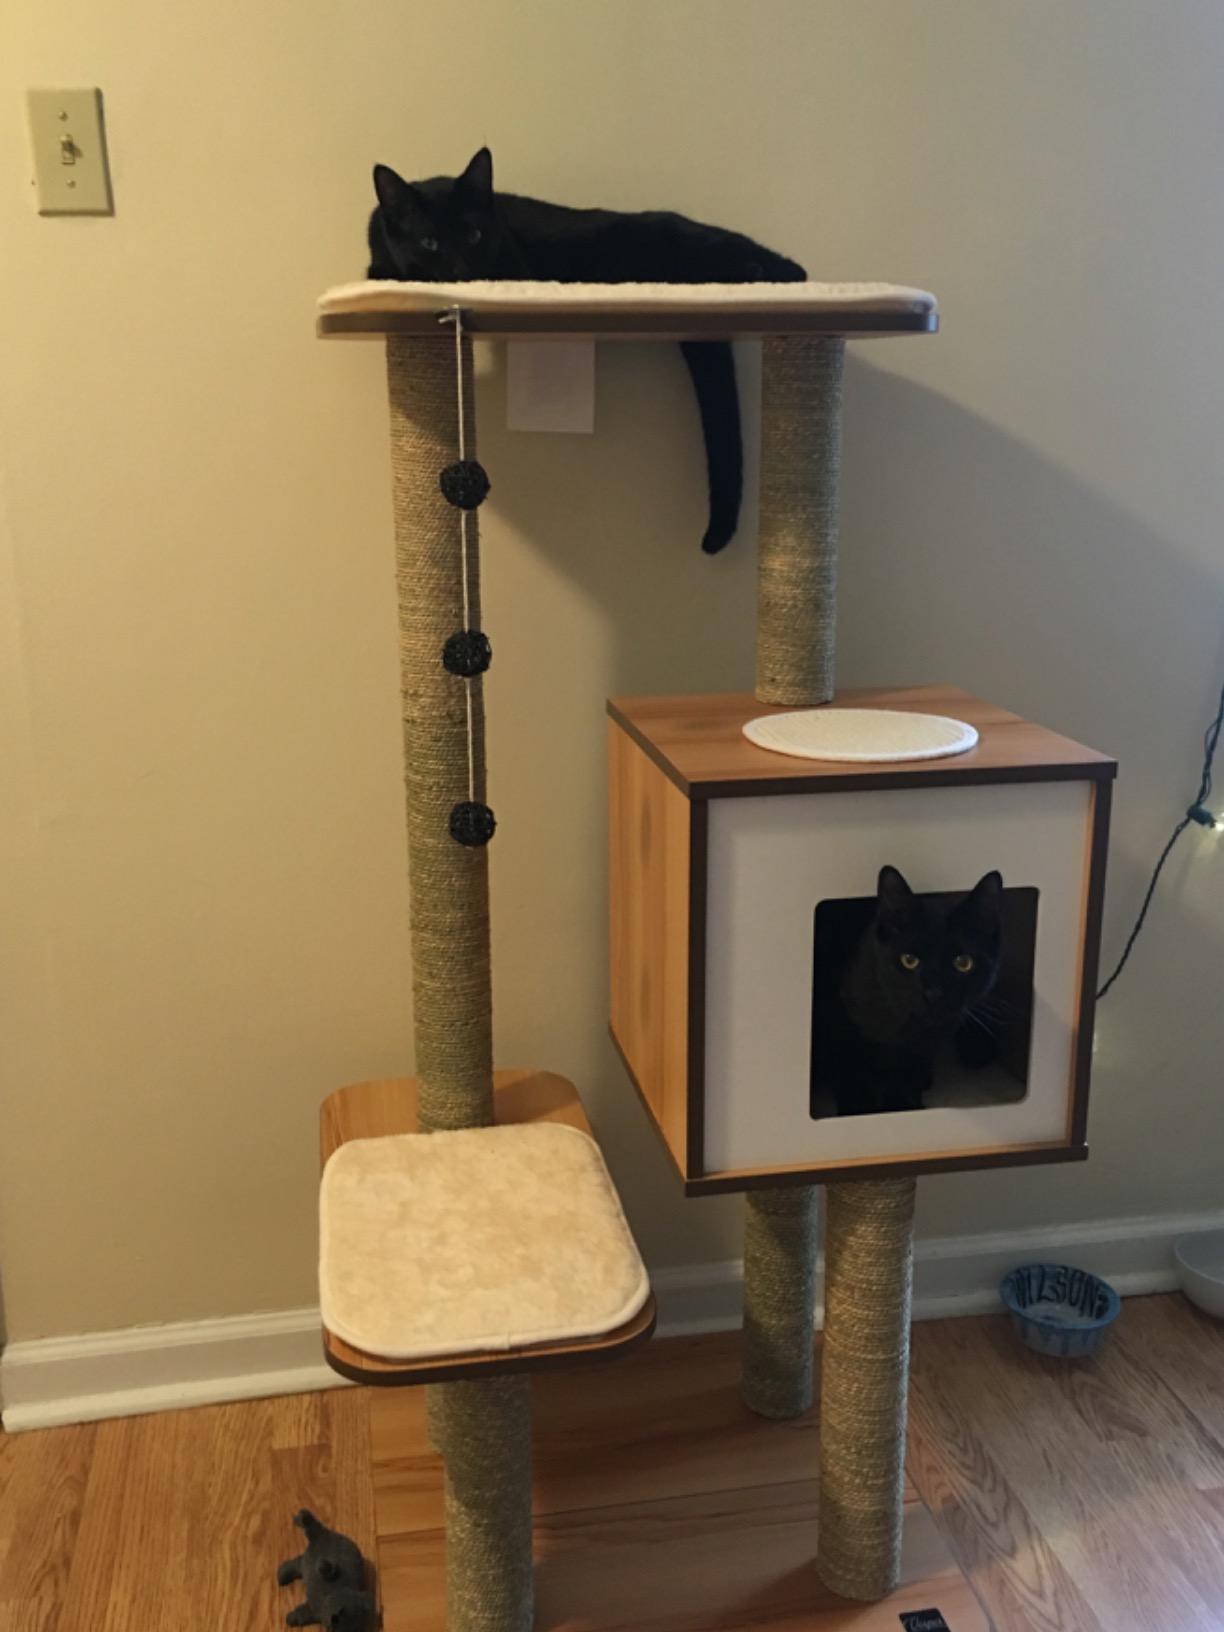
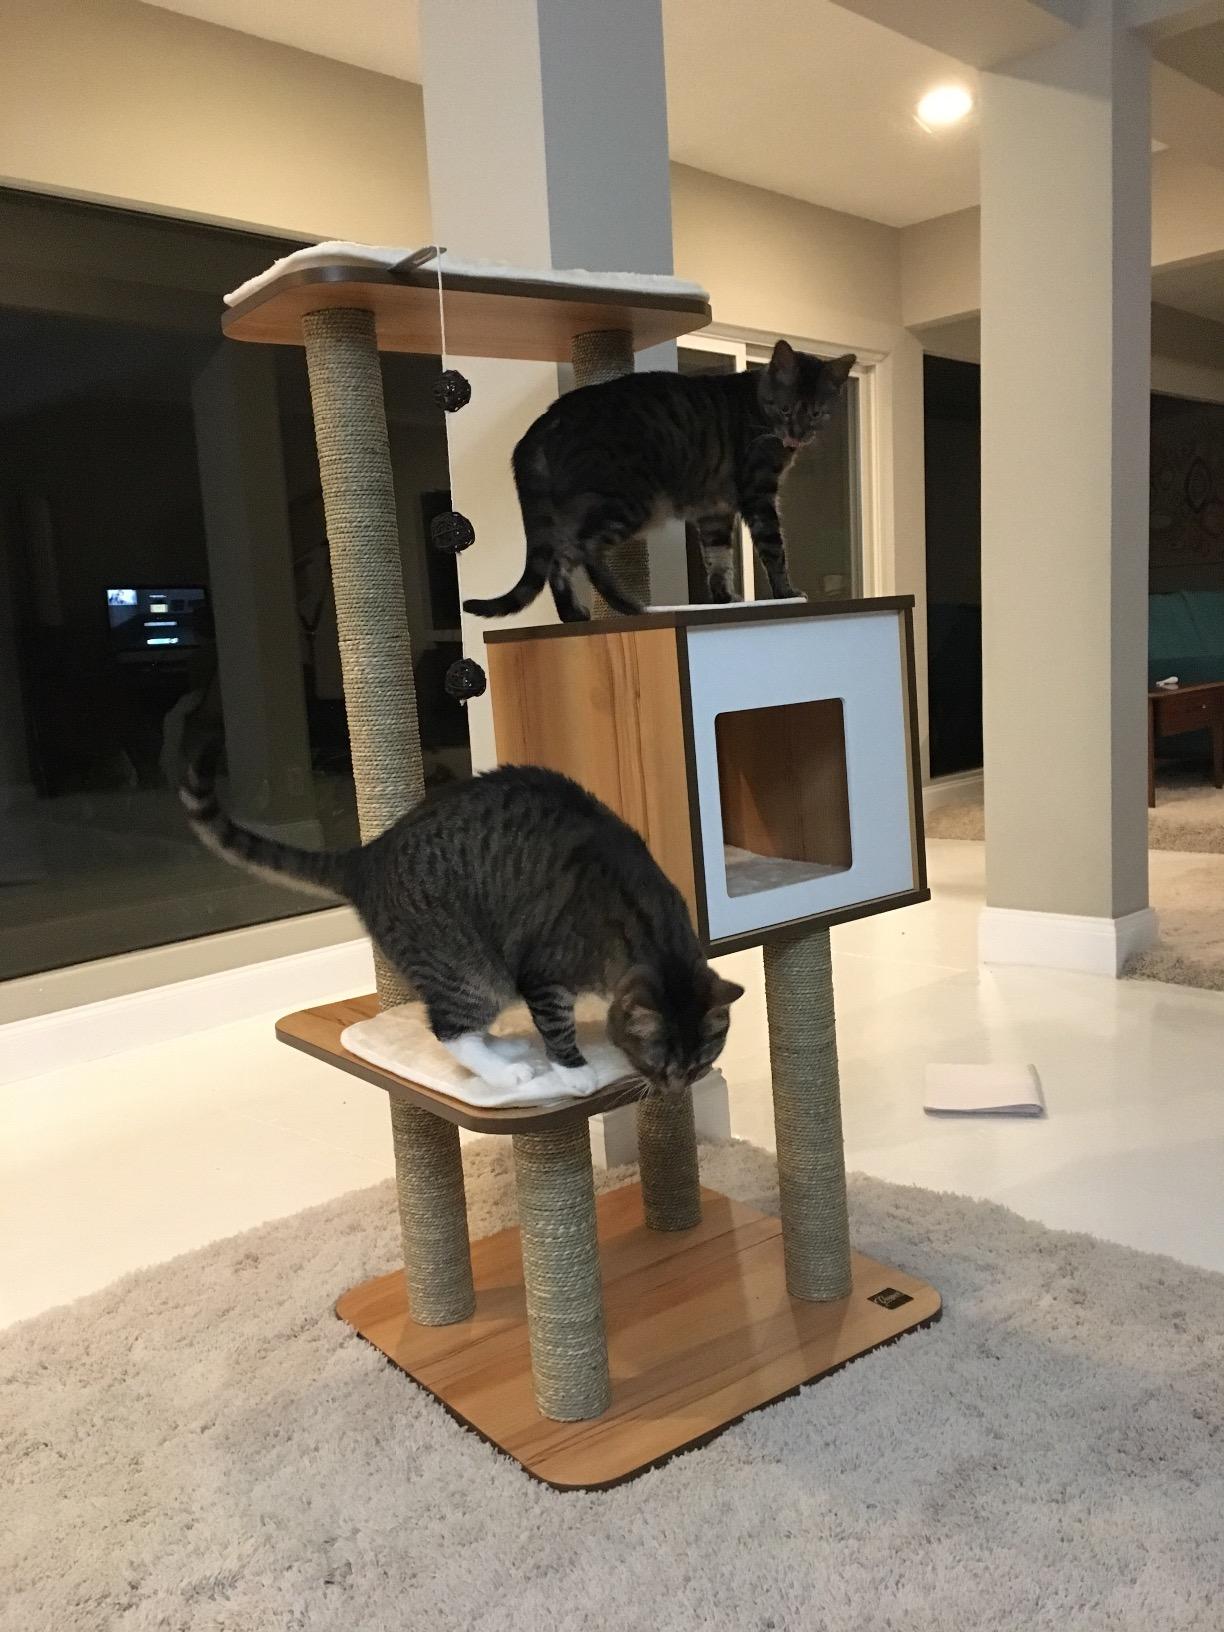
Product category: items_cat tree
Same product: yes